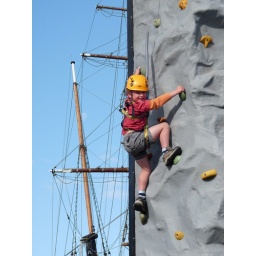
Mobile Climbing wall in action in front of the Dunbrody famine ship New ross